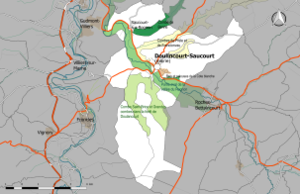
Carte des ZNIEFF de type 1 de la commune de Doulaincourt-Saucourt.
Doulaincourt-Saucourt est une commune française située dans le département de la Haute-Marne, en région Grand Est. La commune est formé en 1972 par la fusion des communes de Doulaincourt, devenue chef-lieu de la commune, et de Saucourt-sur-Rognon, devenue commune associée. En 2010, la commune de Doulaincourt-Saucourt a pris le statut de commune nouvelle, Doulaincourt et Saucourt devenant des communes déléguées.